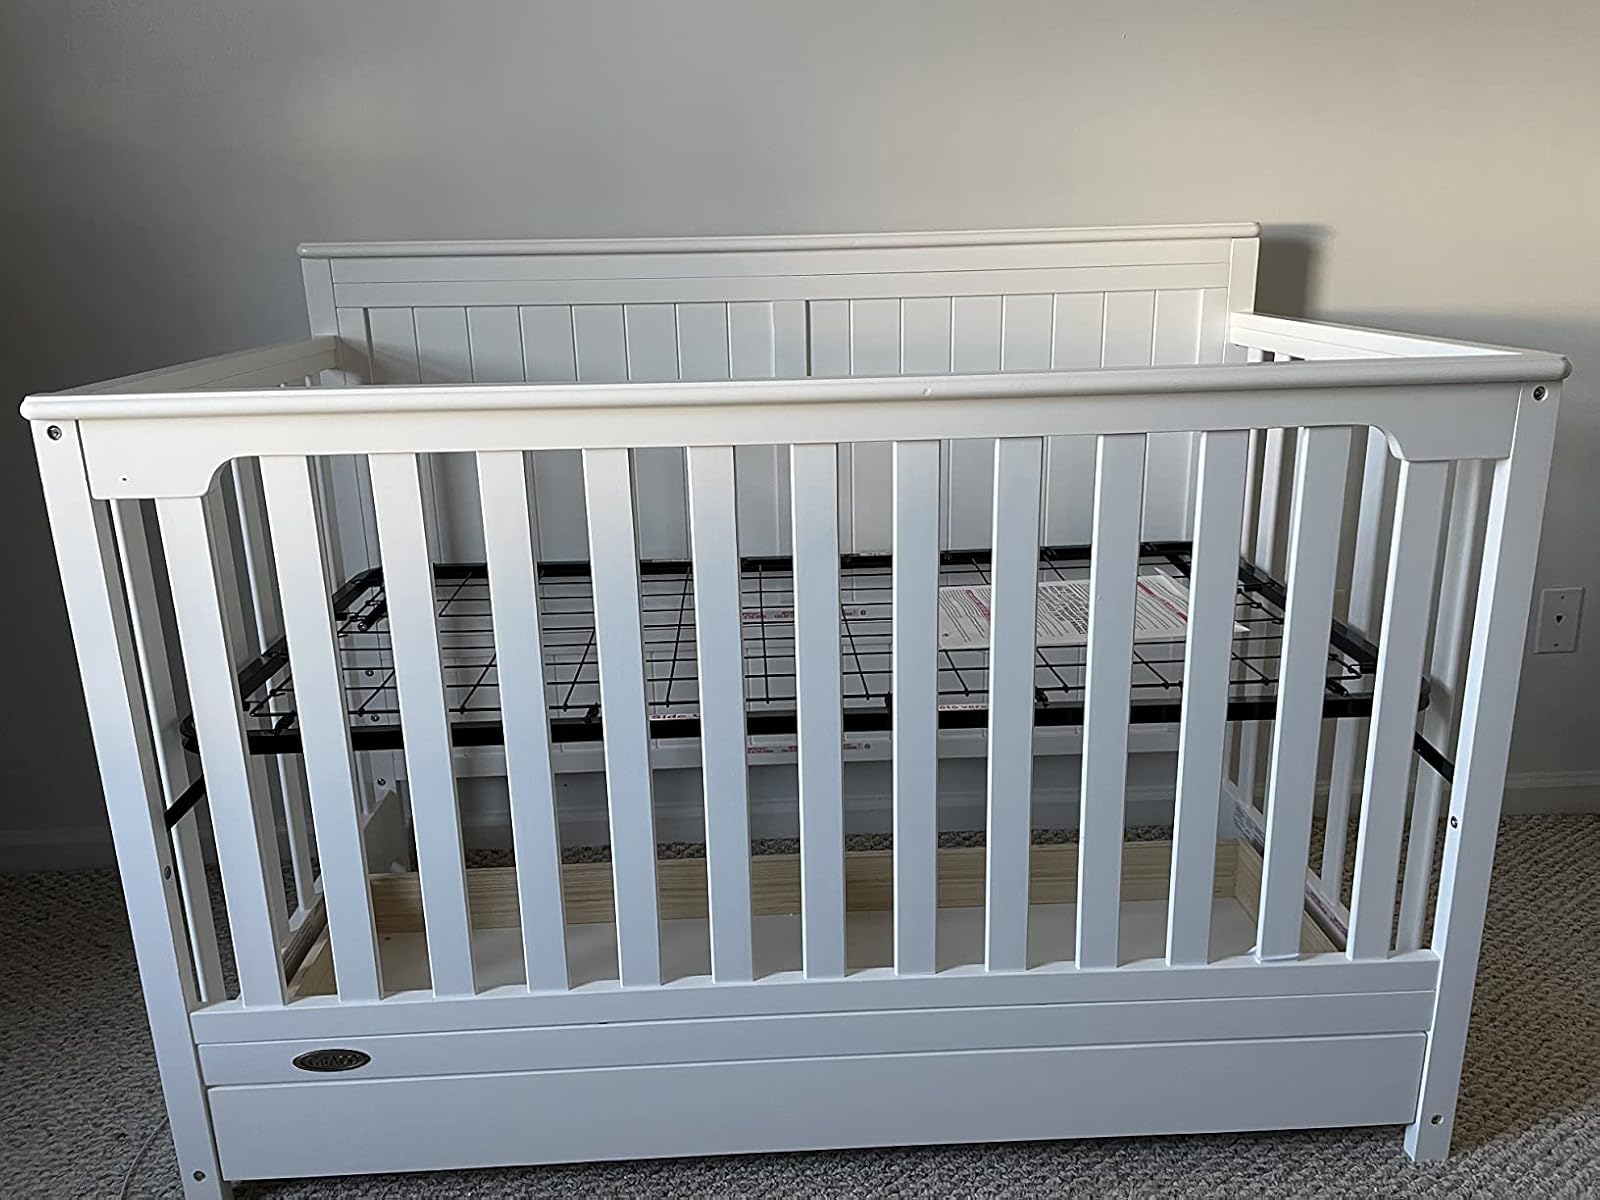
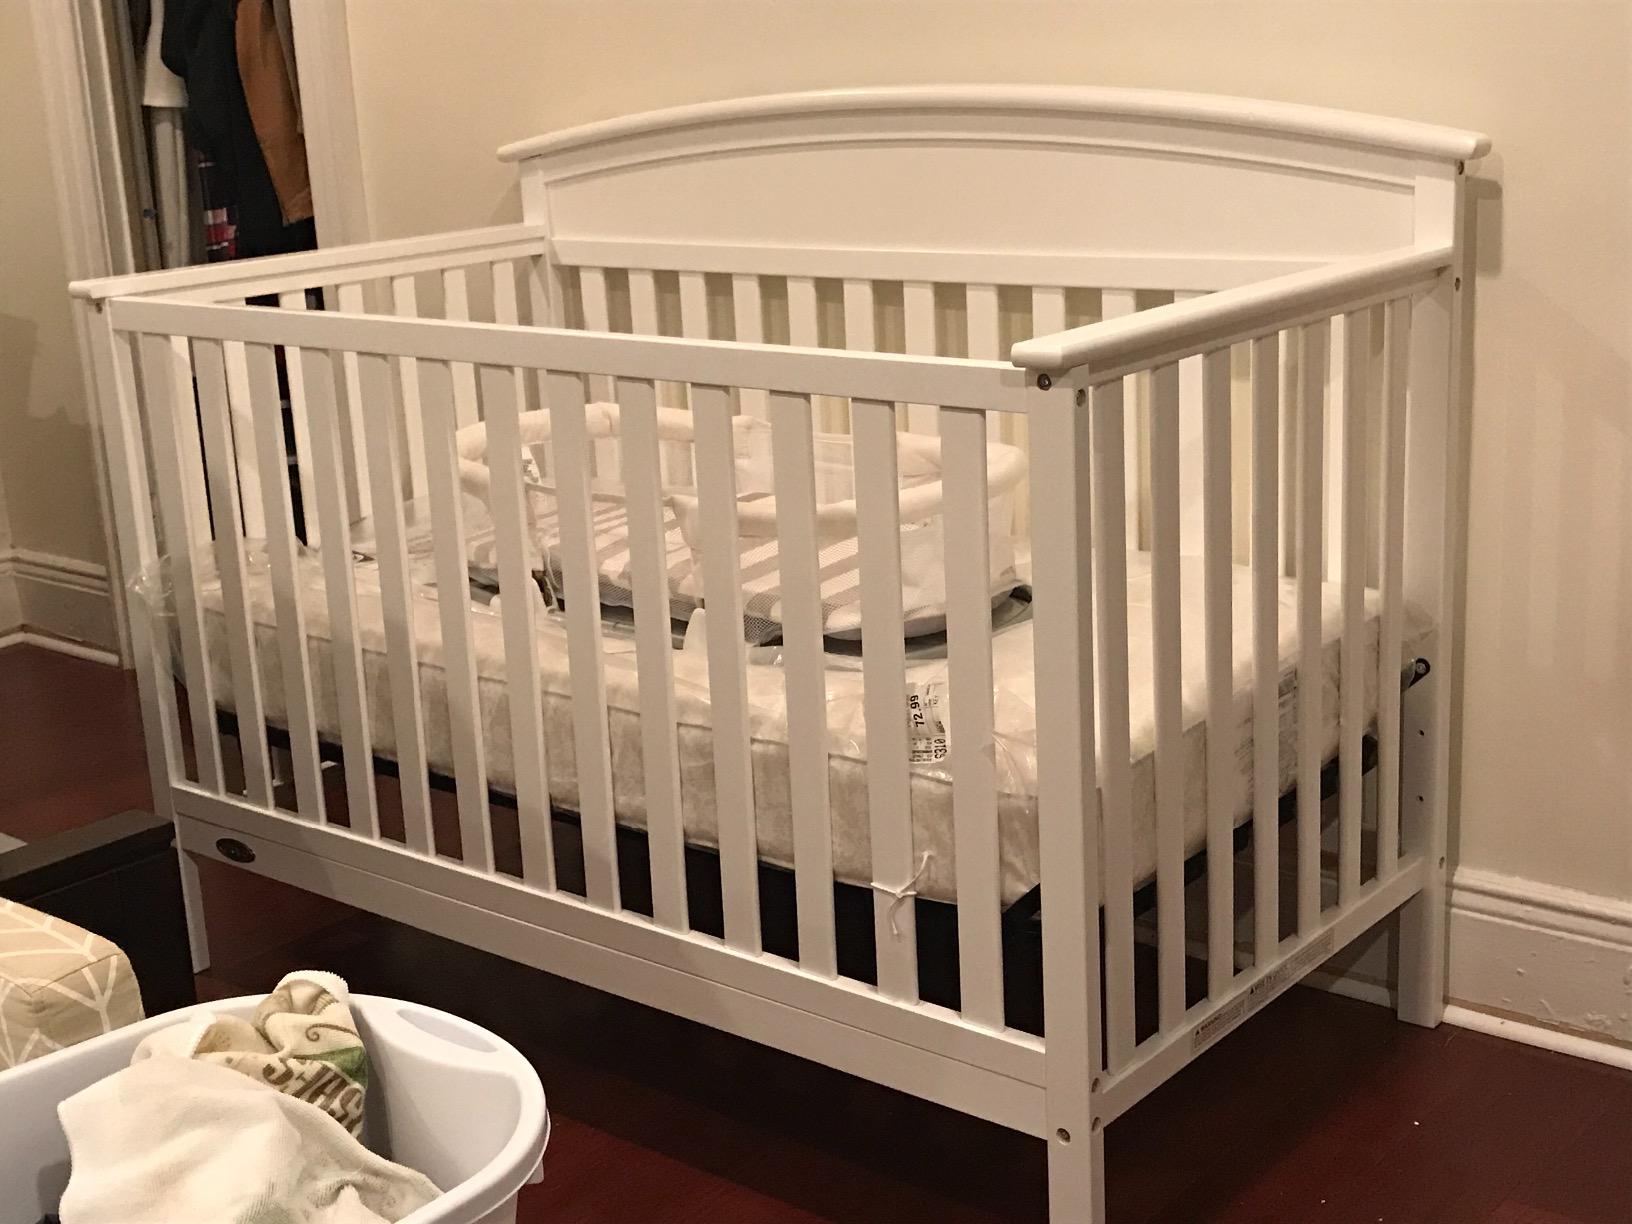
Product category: products_crib
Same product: no